1911 Auckland Rugby League season

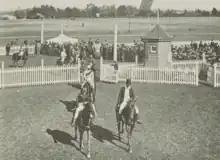
Avondale Racecourse in 1902. The playing fields were located on the infield, mainly to the left.

In the City match with Eden, Albert Asher was tackled by four opponents and held down. J Simpson, the City fullback took exception and after the referee had blown his whistle to stop play, Simpson struck an Eden player and was sent off. The crowd was agitated by the incidents and play had to be stopped for several minutes until the field was cleared of them. The Takapuna Racecourse was in a poor state. Something which had been commented on in previous matches. While the venue was considered a great one to view matches from it was only drawing small crowds with the argument being that it was relatively difficult to get to with a boat needed to reach Devonport and then either a bus or 15 minute walk to reach the ground. Stan Walters scored 2 tries for North Shore after debuting for them weeks earlier. He would go on to play 62 games for them as well as representing Auckland 16 times, and New Zealand 31 times before moving into the Waikato region and playing for Hamilton and Waikato in the 1920's.